Cam Ranh Bay

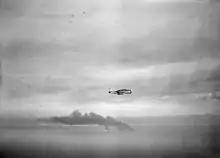
A U.S. Navy TBM Avenger flies past three Japanese oilers burning in Cam Ranh Bay, 1945

Historically, the bay has been significant from a military standpoint. The French used it as a naval base for their forces in Indochina. It was also used as a staging area for the 40-ship Imperial Russian fleet under Admiral Zinovy Rozhestvensky prior to the Battle of Tsushima in 1905, and by the Japanese Imperial Navy in preparation for the invasion of British Malaya and British Borneo (today Malaysia) in 1942. In January 1945 U.S. Naval Task Force 38 destroyed most Japanese facilities in an action called Operation Gratitude, after which the bay was abandoned.